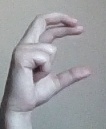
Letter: thal